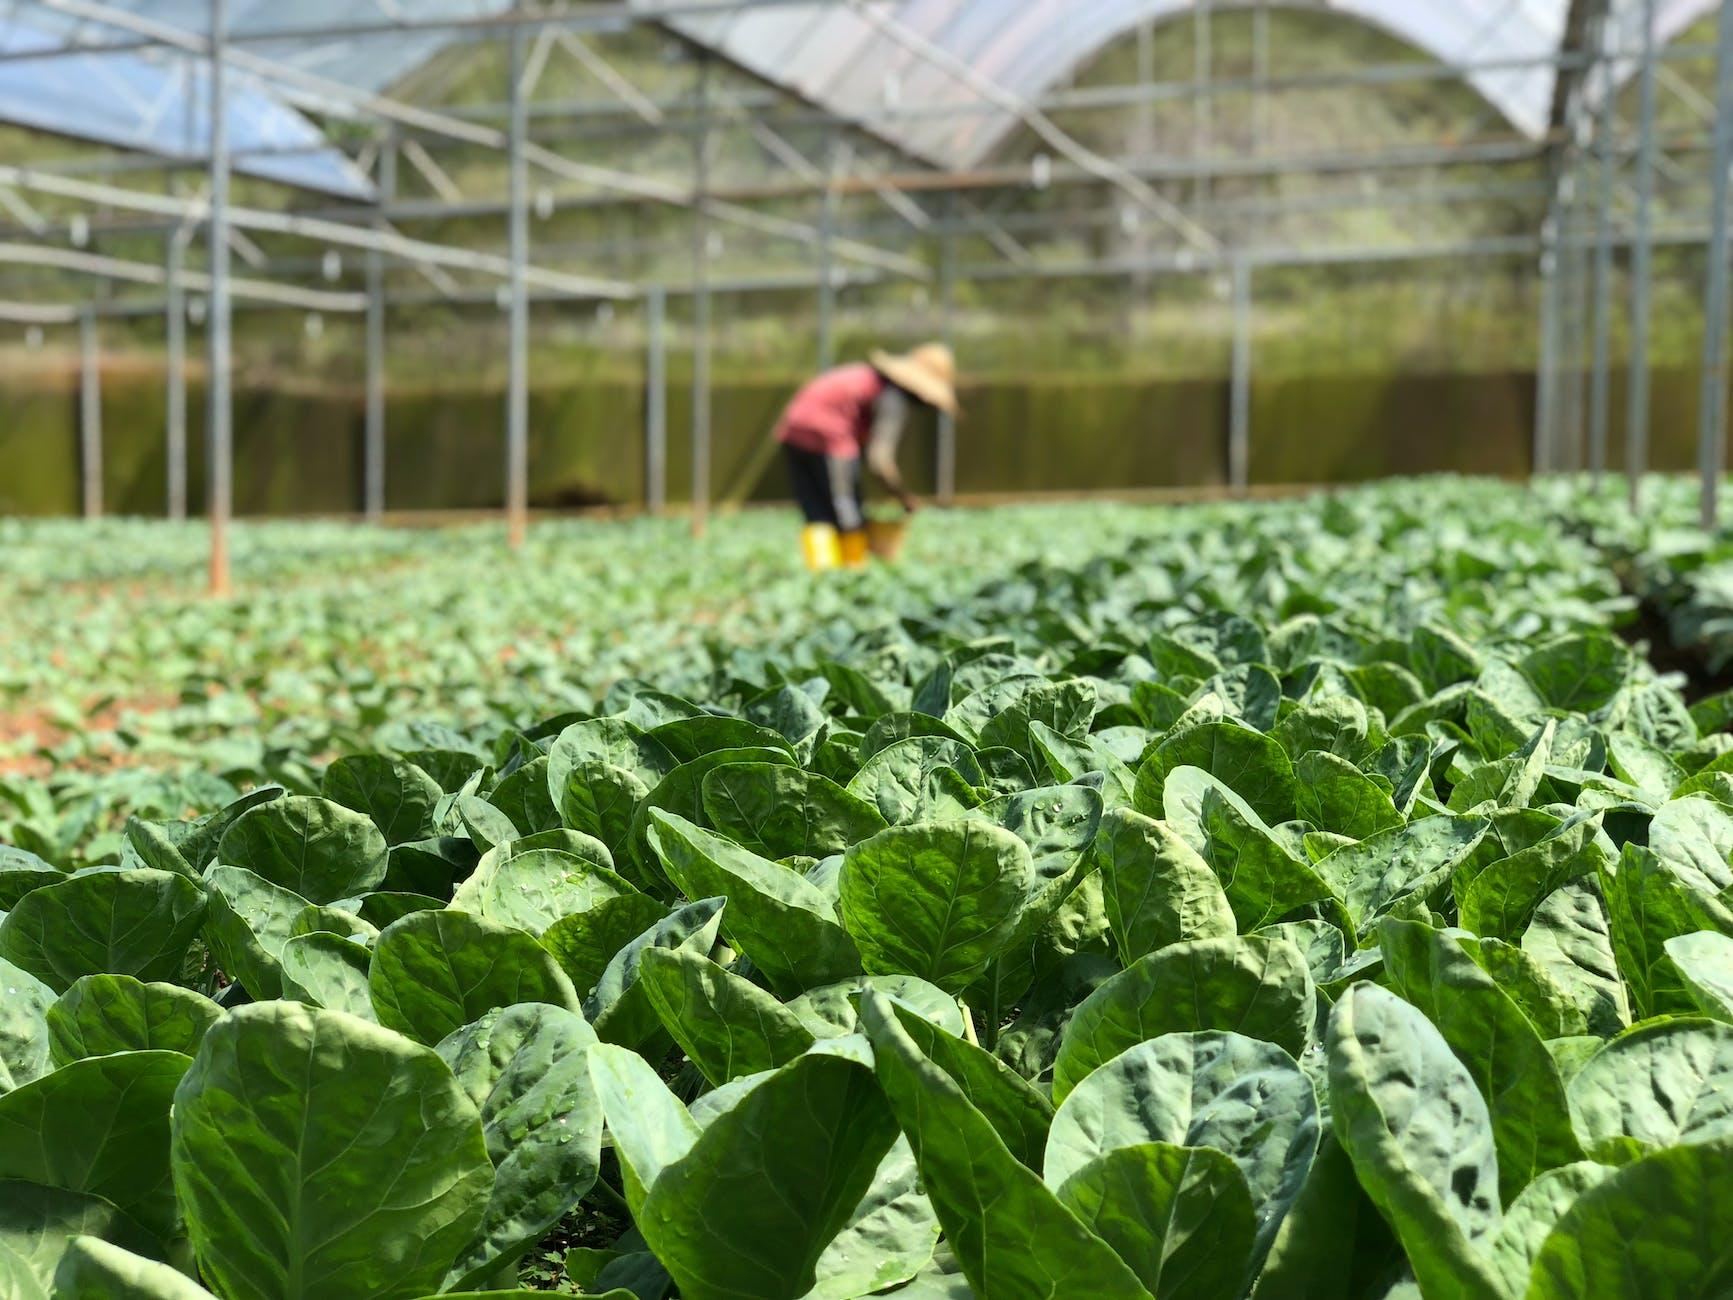
Mboga za majani zimepandwa kwenye shamba kubwa zimemea na kustawi vizuri kutokana na udongo wenye rutuba ya kutosha, na uwagiliaji unaotumia mfumo wa kisasa wa mabomba.